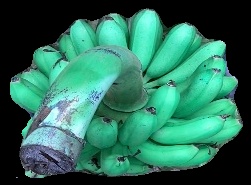
Variety: rasbale
Grade: grade1